Military history of the Russian Empire

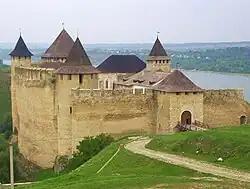
Khotyn Fortress, now a national landmark in Ukraine

Münnich, a tireless and power-hungry figure, had accumulated experience fighting in the War of the Spanish Succession before traveling to Russia and fighting during Peter's campaigns as an engineer. As a German delegate independent from the Russian nobility, he appealed to Anna, an appeal that Münnich used to ascend to presidency of the War College in 1732. Münnich worked to develop a smaller, stronger military. He disbanded superfluous units and introduced numerous improvements in financial management, whilst continuing the status quo of letting the navy rot at anchor. He established Cadet Corps to train young nobles for military service, effectively replacing Peter's requirement that they serve in the ranks first, as well as reducing the military service requirement to 25 years—still a draconian demand, but considerably better than Peter's theoretically lifelong model.